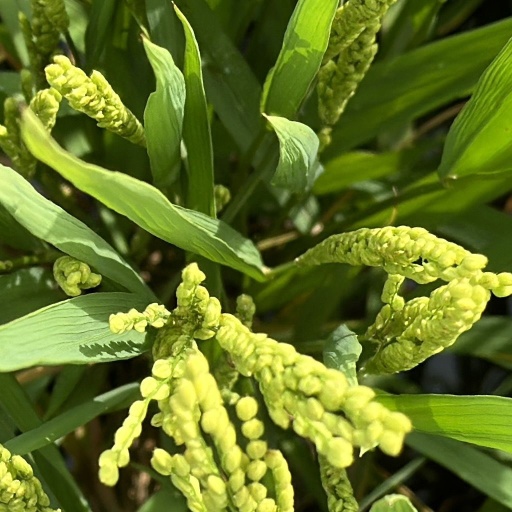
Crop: rice